TMA-1 mine

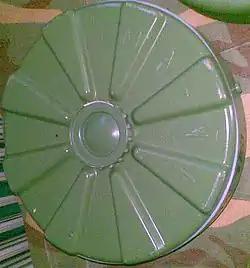
A TMA-1

The TMA-1 and TMA-1A are circular, plastic cased Yugoslavian minimum metal anti-tank blast mine. The mine consists of an upper plastic pressure plate, and the lower body containing the main charge. The pressure plate has eight triangular raised sectors, and a central fuze cap. The pressure plate is held in place by four plastic pins, which when sufficient pressure is applied, shear allowing the pressure plate to collapse onto the mine body, triggering the UANU-1 fuze. A secondary fuze well is provided in the base of the mine, allowing the use of anti-handling devices. The mine is found in Bosnia, Croatia and Kosovo.